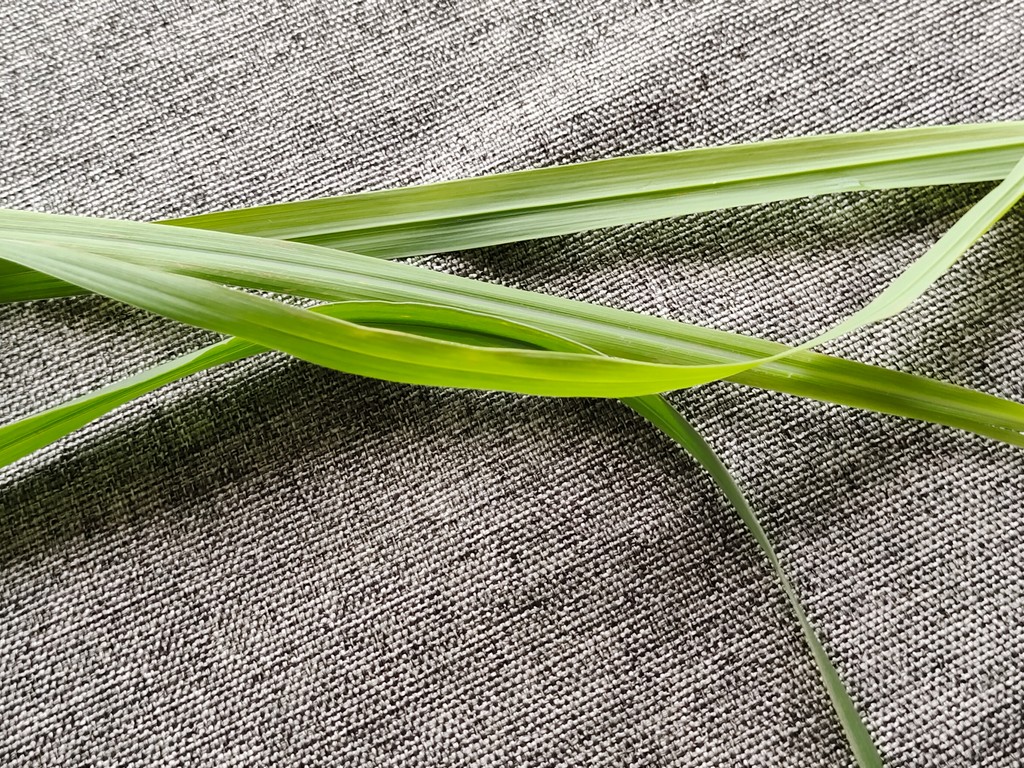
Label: Healthy